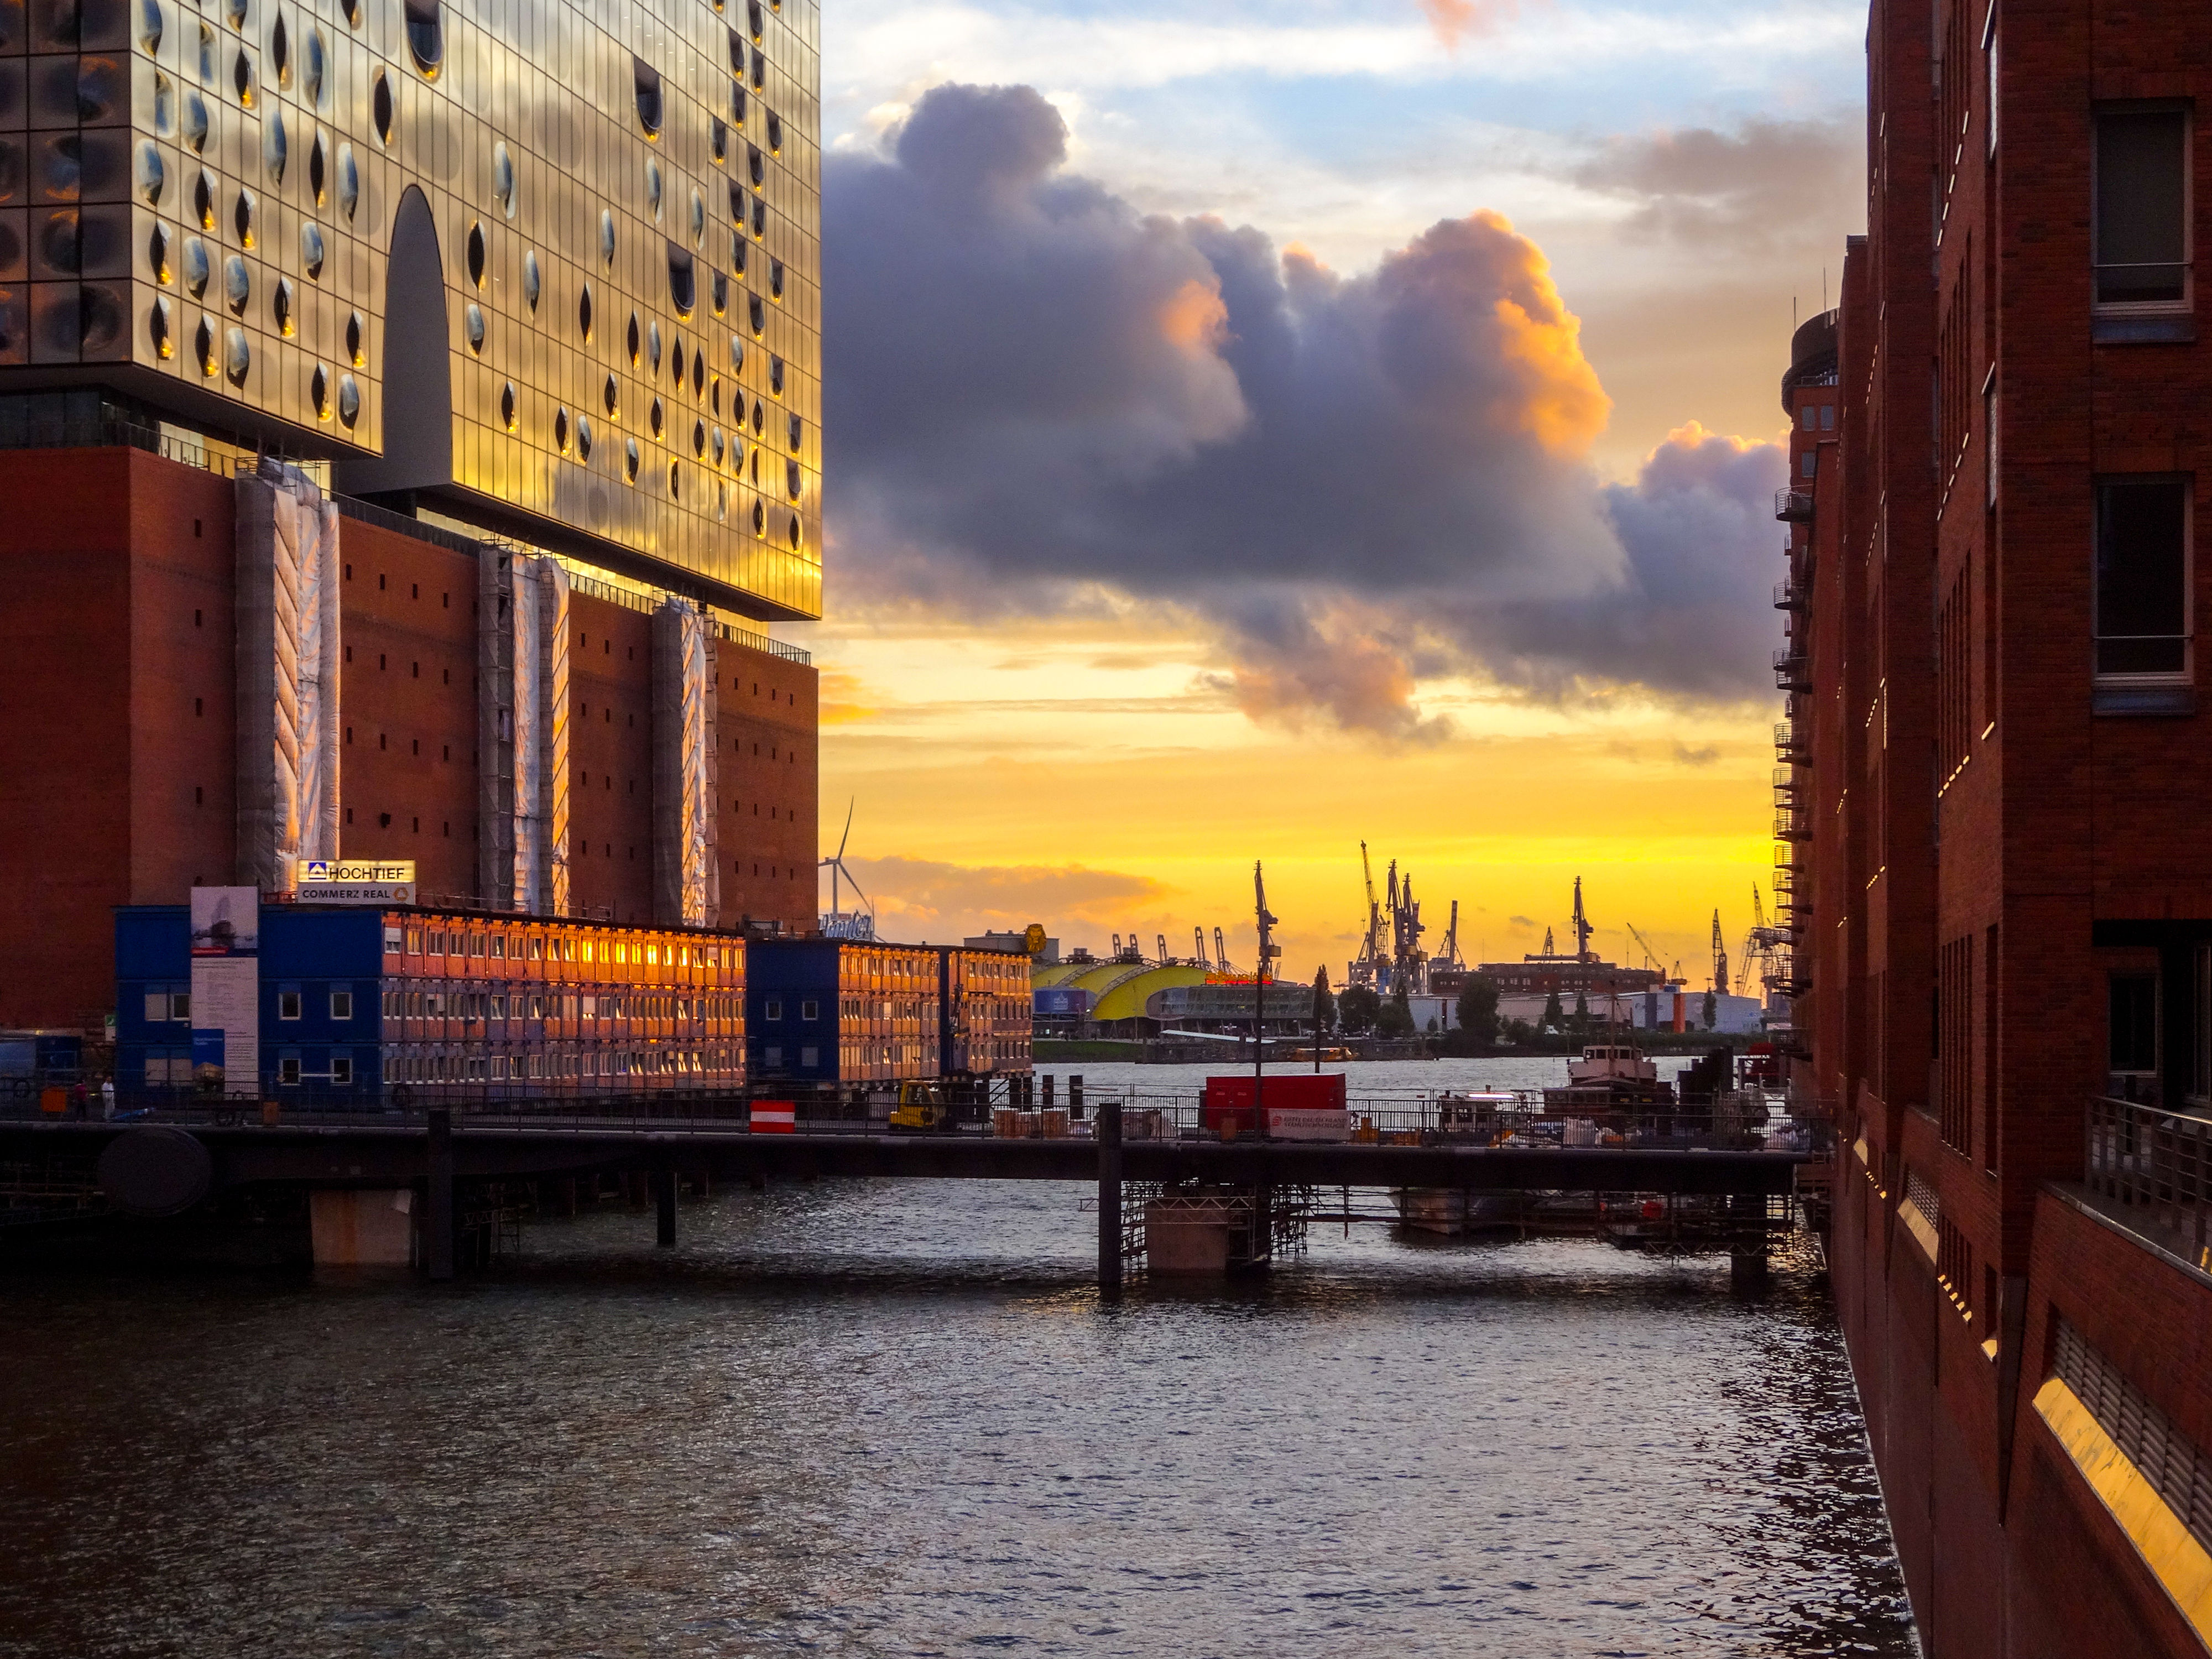
hamburg, elbphilharmonie, architecture, building, elbe, germany, landmark, facade, futuristic, modern, elbe philharmonic hall, water, cloud, sky, daytime, window, infrastructure, dusk, lighting, body of water, sunlight, morning, city, cityscape, sunset, horizon, bridge, tower block, metropolitan area, metropolis, waterway, lake, urban area, beauty, human settlement, sunrise, reflection, afterglow, vehicle, evening, canal, channel, mixed use, landscape, town, downtown, night, red sky at morning, skyline, street, public transport, water transportation, cumulus, rolling, transport, winter, metal, girder bridge, river